Fauna of California

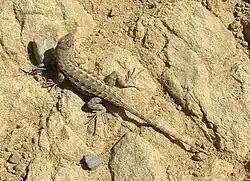
California is home to dozens of species of lizards. The western fence lizard "(depicted)" is the most common in Southern California.

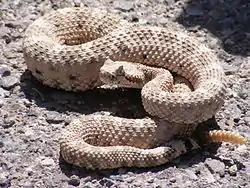
The Sonoran Desert has eleven species of rattlesnakes, more than anywhere else in the world.

Southern California constitutes one of the more varied collections of geologic, topographic, and natural ecosystem landscapes in a diversity outnumbering other major regions in the country. The region spans from Pacific Channel Islands, shorelines, beaches, and coastal plains, through the Transverse and Peninsular Ranges with their peaks, into the large and small interior valleys, to the vast deserts of California.